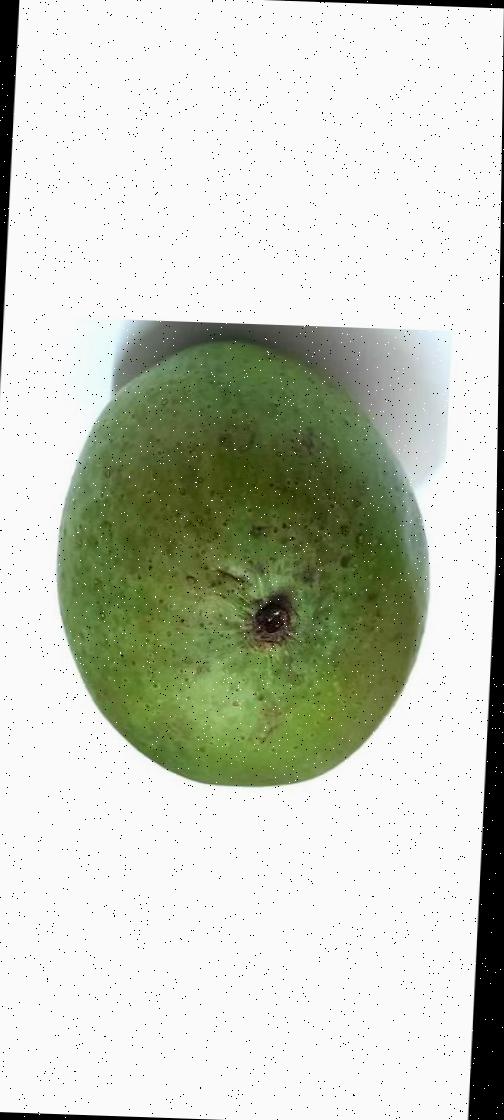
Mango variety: Ashshina Zhinuk